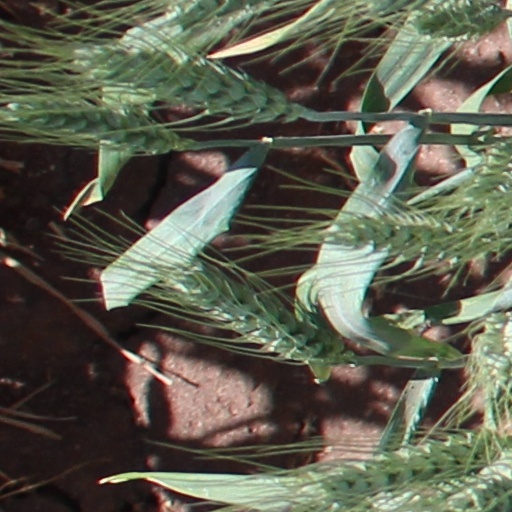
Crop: wheat